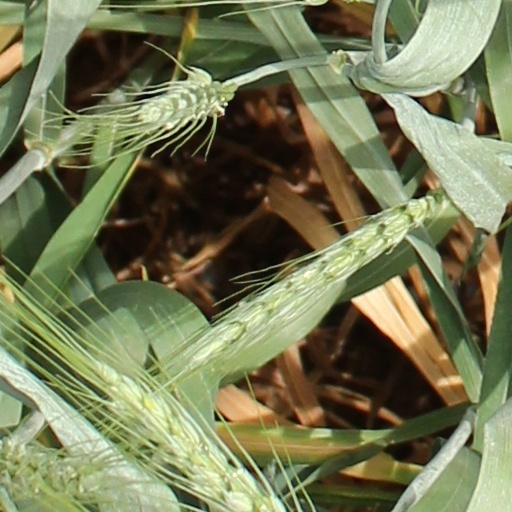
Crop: wheat